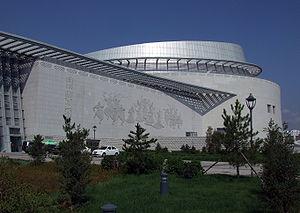
La Région autonome de Mongolie-Intérieure ou Mongolie-Intérieure est une des cinq régions autonomes de la Chine avec le Guangxi, le Ningxia, le Tibet ou le Xinjiang.